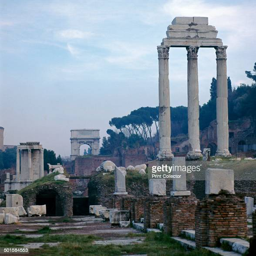
the forum in the evening columns of the temple of deity are visible 5th century bc